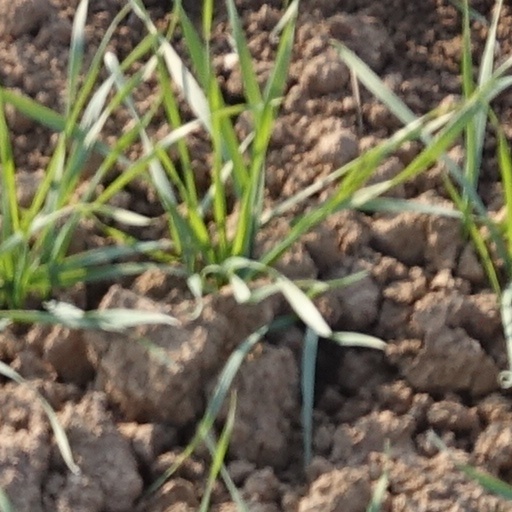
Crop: wheat